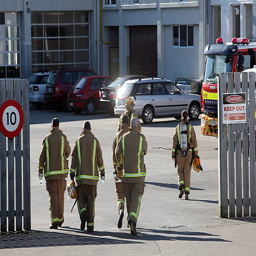
fire fighters return to the fire station on the same road as a fire that broke out .